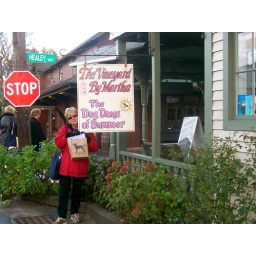
i bought a black dog t-shirt. it is in the bad